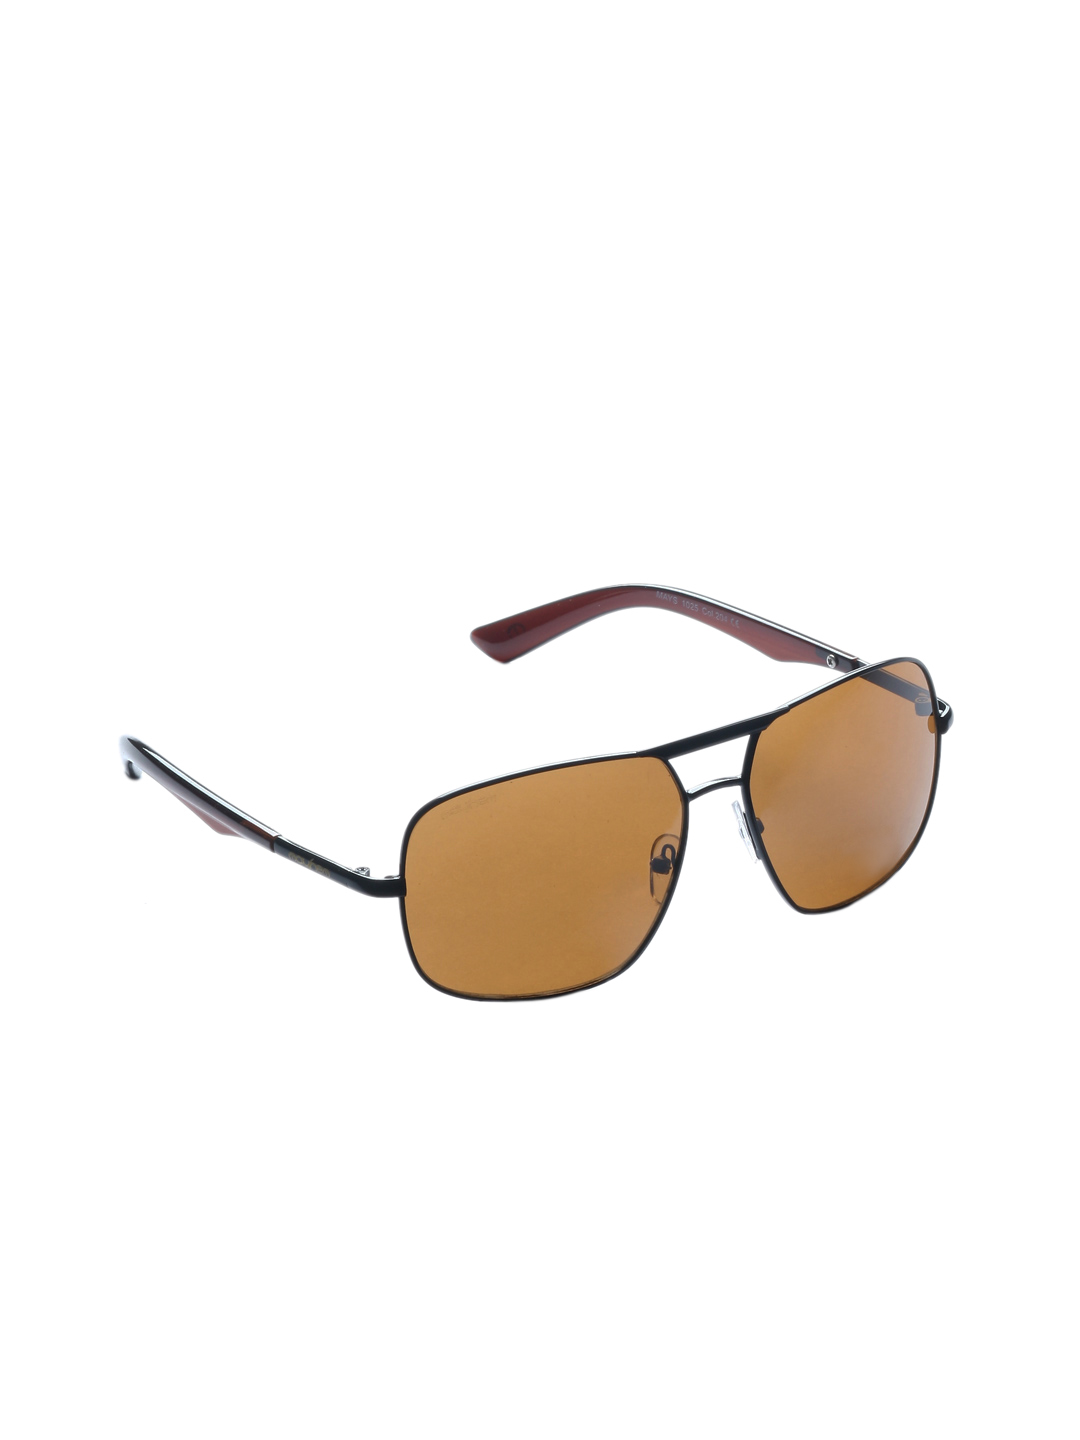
Mayhem Men Sunglasses 1025-204
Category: Accessories / Eyewear / Sunglasses
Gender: Men
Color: Brown
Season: Winter 2016
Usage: Casual